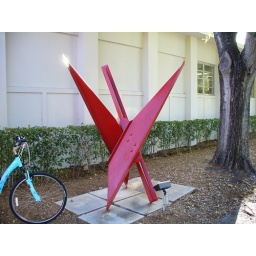
red sculpture beside neat bike